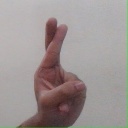
अक्षर: र